News media in Puerto Rico

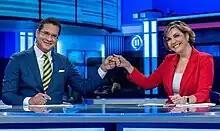
Ricardo Currás and Celimar Adames close out the premiere broadcast of the "Las Noticias" revival in 2021

On June 23, 2021, WLII-DT announced that their relaunched newscast would be called "Las Noticias TeleOnce" thus reviving the original brand that ran for almost 30 years. "Las Noticias TeleOnce" premiered on July 12, 2021, with three editions: "Las Noticias: Ahora (The News: Now)" at 3:55 p.m., "Las Noticias: Prime (The News: Prime)" at 4:55 p.m. and "Las Noticias: Última Edición (The News: Final Edition)" at 10:00 p.m. All three editions will be anchored by Adames and Currás and will feature Martorell on the weather and Luis Joel Aymat (who anchored the former "Edicion Puerto Rico" newscast) in sports.